The Winner (2014 film)

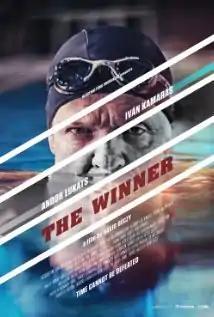

The Winner is a 2014 Hungarian short film directed by Dávid Géczy, starring Andor Lukáts and Iván Kamarás. The film is supported by Media Council Film and Media Funding Scheme.